Dandenong

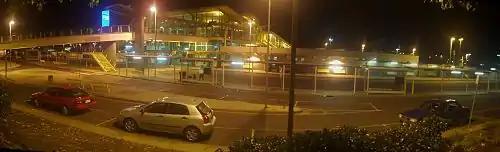
A panorama of the Dandenong railway station

Dandenong is primarily a private transport-dependent community due to the relatively poorer public transit compared to other suburbs closer to the CBD. It is served by the Monash Freeway (M1) which passes near its northeast, as well as several other major arterial roads such as the Princes Highway (National Route 1), Stud Road/Dandenong-Frankston Road (State Route 9), Cheltenham Road (Route 10), Heatherton Road (Route 14) and Dandenong Bypass (Route 49). The EastLink (M3) also passes near the western edge of the suburb, and the South Gippsland Highway (Route 12) branches off the Princes Highway at the southeastern corner of the suburb.